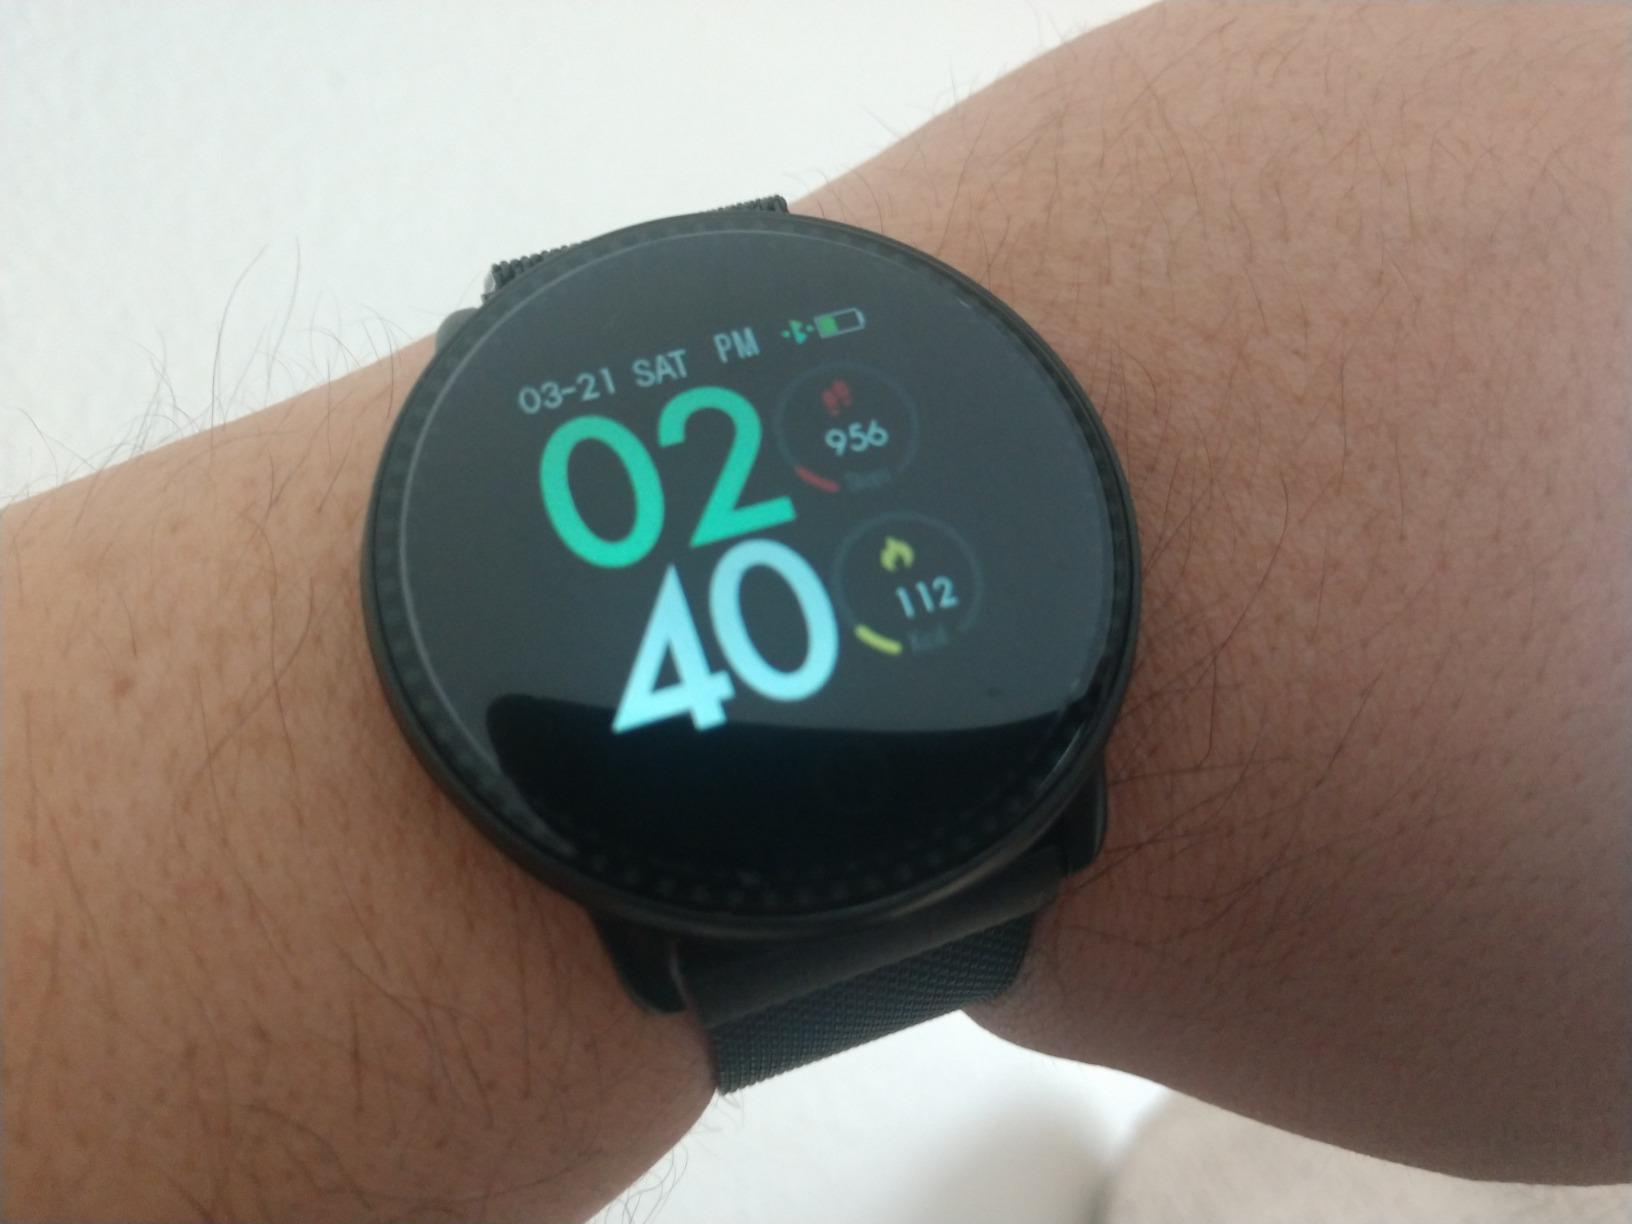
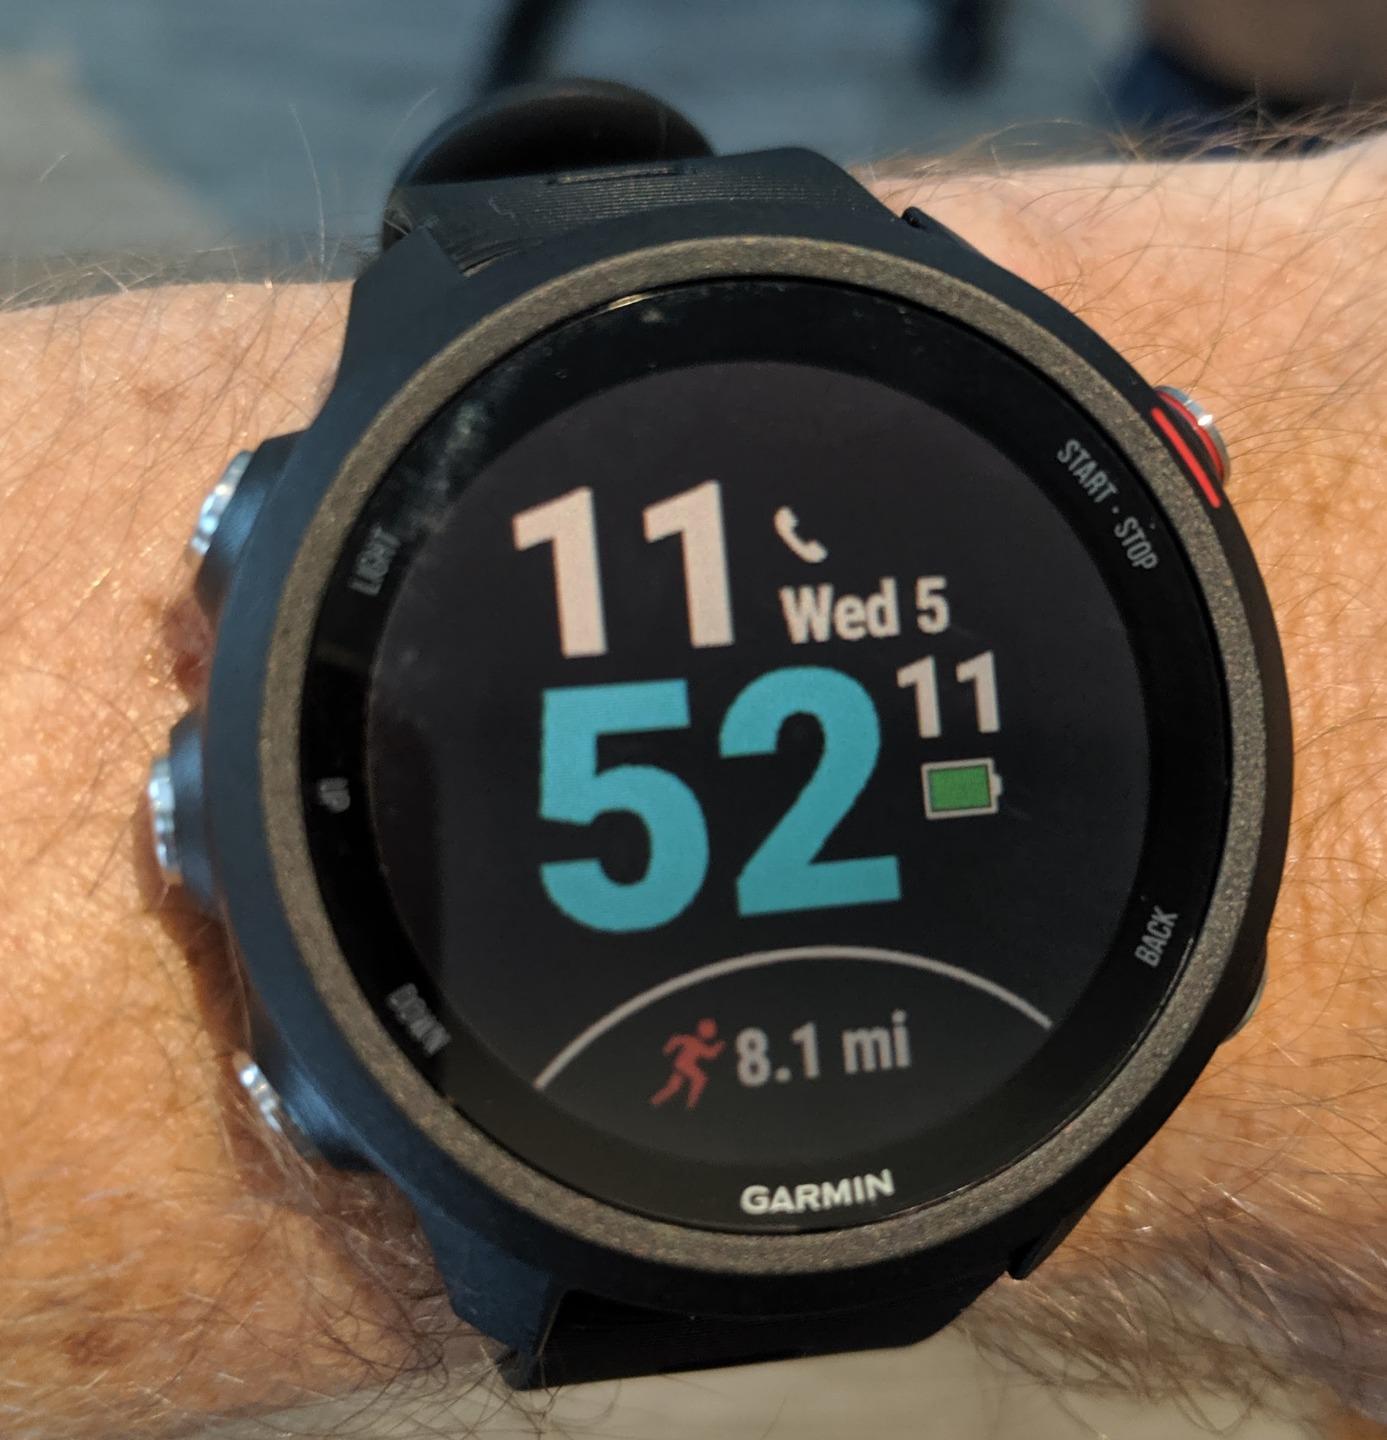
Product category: smartwatch
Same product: no